Bobby Pierce (racing driver)

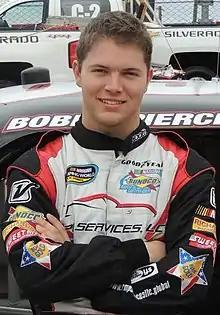
Pierce at Martinsville Speedway in 2015

Bobby Pierce (born November 24, 1996) is an American professional dirt late model and stock car racing driver. A competitor in late models, he last competed part-time in the NASCAR Camping World Truck Series, driving the No. 63 Chevrolet Silverado for MB Motorsports. Pierce won the World of Outlaws Late Models championship in 2023.